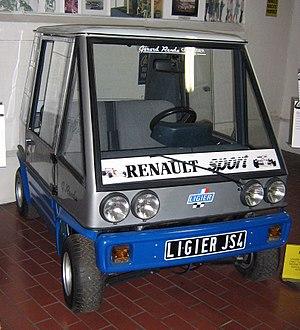
Une voiture dite sans permis ou « voiturette » ou parfois micro-voiture ou rarement voiture-œuf est un véhicule carrossé à moteur dont la réglementation est similaire ou dérivée de celle de la catégorie des cyclomoteurs notamment en ce qui concerne le permis de conduire. En fonction de la législation nationale, la conduite peut ne pas nécessiter de permis de conduire automobile obligatoire. Les caractéristiques techniques ne répondent pas au standard européen d'une voiture de tourisme ; en particulier pour les normes de sécurité : absence d'obligation d'ABS, d'airbag, d'ESP, de TPMS ou d'AEB ou de protection contre les chocs. Il s'agit le plus souvent d'un quadricycle à moteur, mais une voiturette peut être aussi un tricycle à moteur ou véhicule à trois roues.